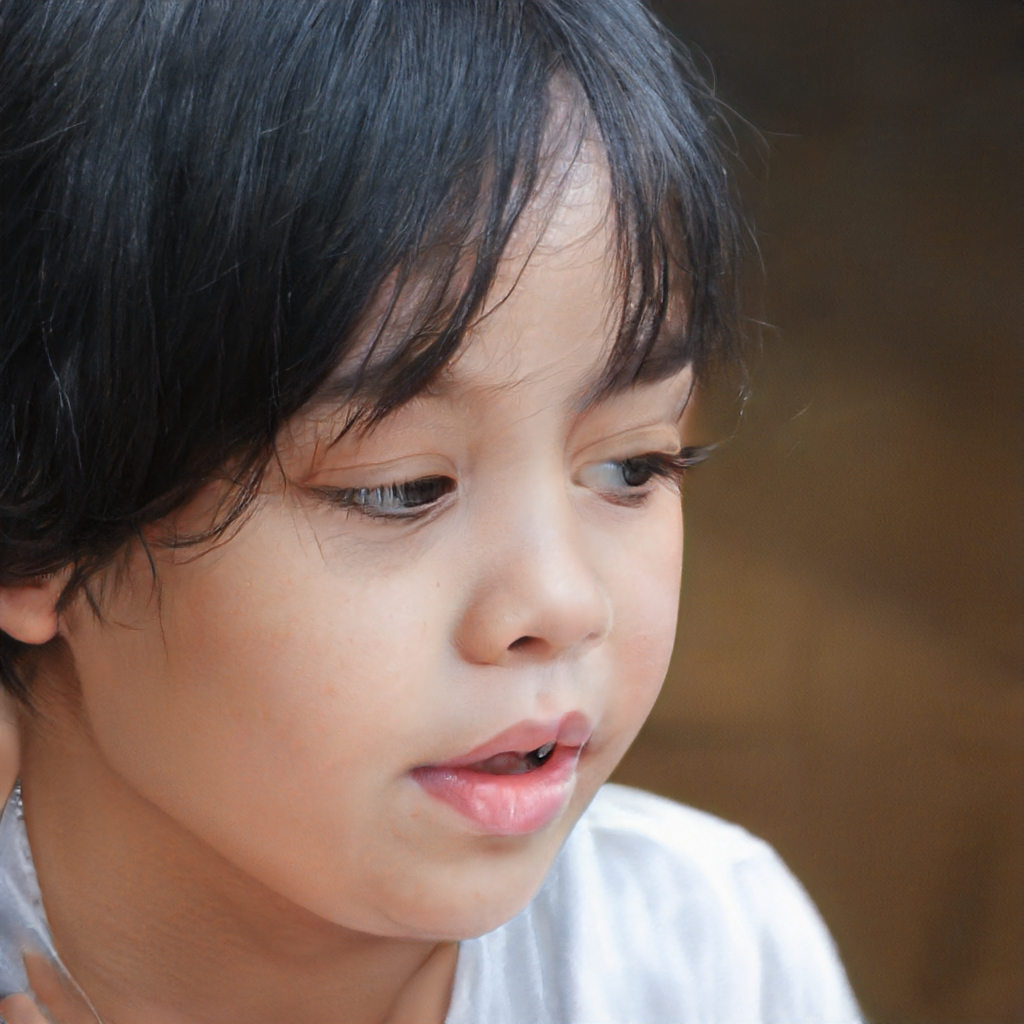
Gender: Female